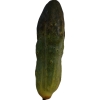
Label: cucumber